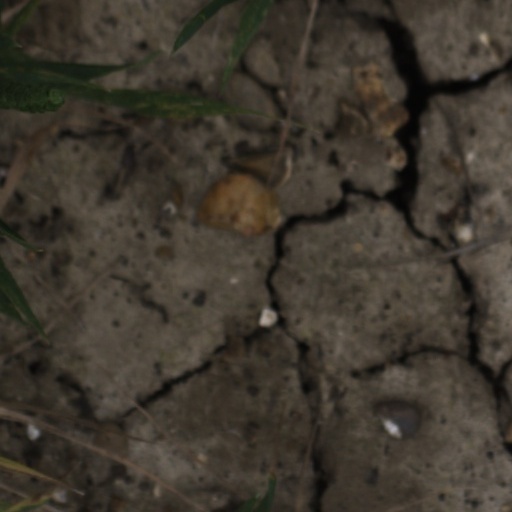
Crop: wheat